The Ex-Mrs. Bradford

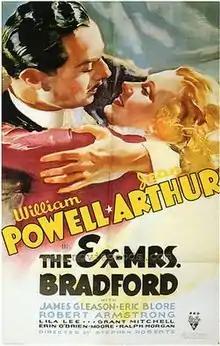
Theatrical release poster

The Ex-Mrs. Bradford is a 1936 American comedy mystery film. William Powell and Jean Arthur star as a divorced couple who investigate a murder at a racetrack. This was the last film directed by Stephen Roberts before his death from a heart attack.